Kampong Phluk

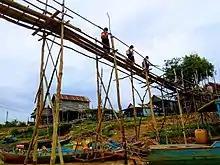
How pupils go to school in Kampung Phluk

During the dry season (November–April) as the river thins due to receding water, many turn to farming to supplement their income. Tourism, which started in the village approximately 10 years ago, is also a growing part of the local economy.